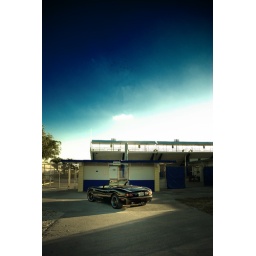
Brought the car out considerably more than in the original shot, gave the sky some drama... basically practicing Post.